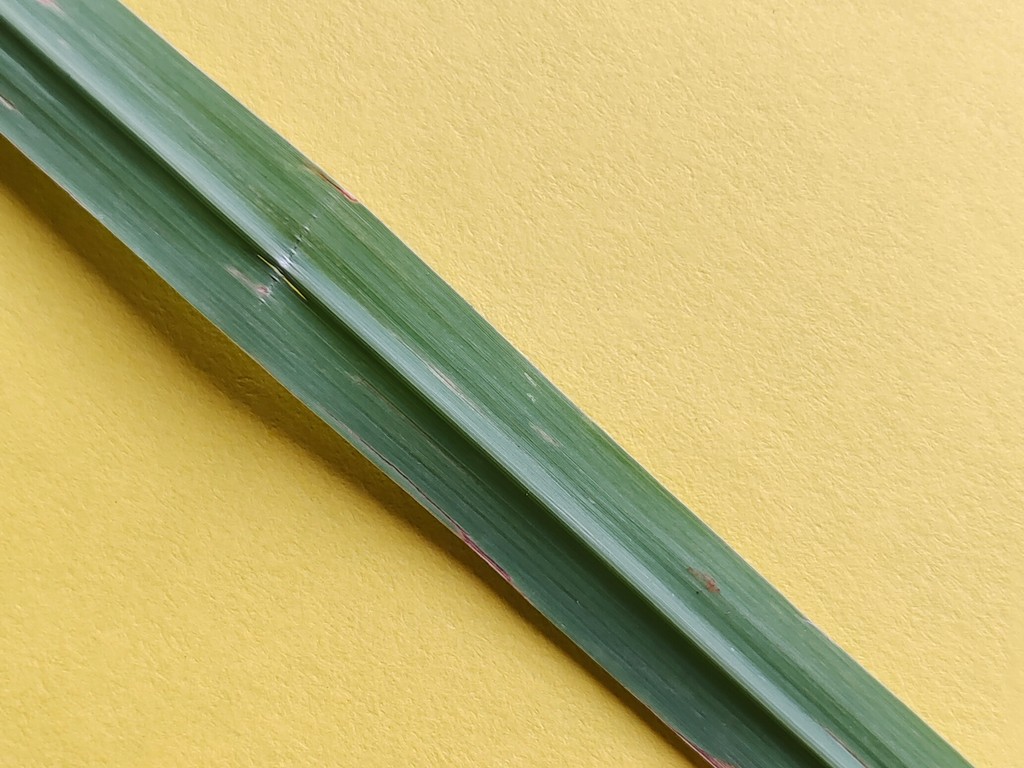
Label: Unhealthy